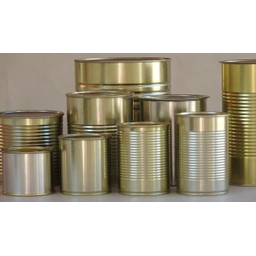
Label: metal